Arthritis

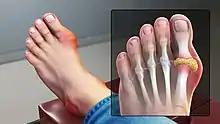
Gout most commonly affects the big toe, leading to swelling, redness, and warmth around that area.

Lupus is an autoimmune collagen vascular disorder that can be present with severe arthritis. In fact, about 90% of patients with Lupus have musculoskeletal involvement. Symptoms in these patients can often mimic those of rheumatoid arthritis with similar stiffness and pain patterns. Joints in the fingers, wrist, and knee tend to be the most affected. Other features commonly seen in patients with Lupus include a skin rash (pictured on the right), extreme photosensitivity, hair loss, kidney problems, and shortness of breath secondary to scarring that occurs in the lungs.